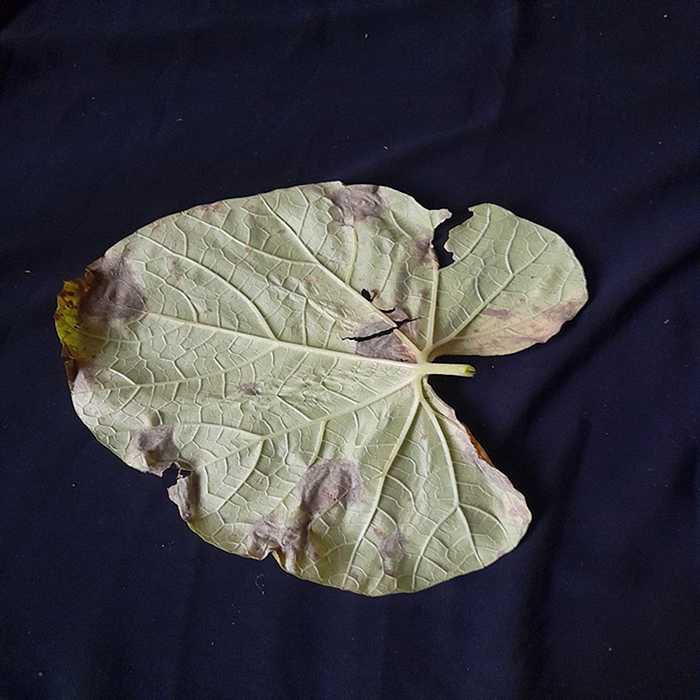
Plant: Bottle gourd
Label: Downey mildew